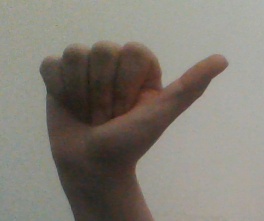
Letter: dhad